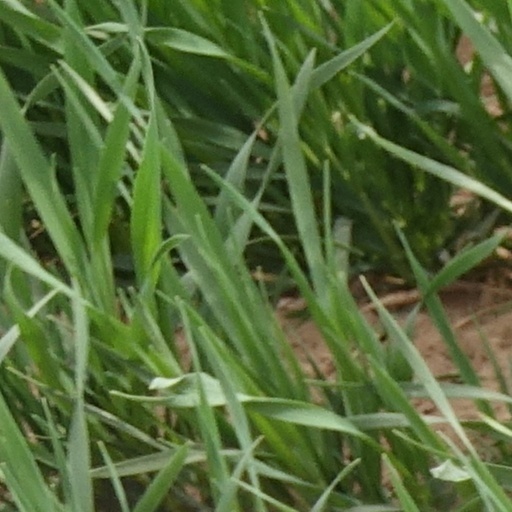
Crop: wheat